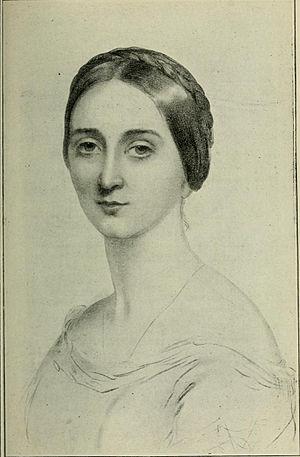
Eugénie Doche, née Marie-Charlotte-Eugénie de Plunkett, née à Bruxelles le 19 novembre 1821 et morte à Paris le 13 juillet 1900, est une comédienne belge. Alexandre Dumas fils lui offre le rôle de sa carrière : celui de Marguerite Gautier dans La Dame aux camélias, créée le 2 février 1852 au Vaudeville. Elle la jouera plus de 500 fois jusqu'en 1867. Cette reproduction parue en 1922 date des années 1840/1850
Eugénie Doche, née Marie-Charlotte-Eugénie de Plunkett, née à Bruxelles le 19 novembre 1821 et morte à Paris le 12 juillet 1900, est une comédienne belge.